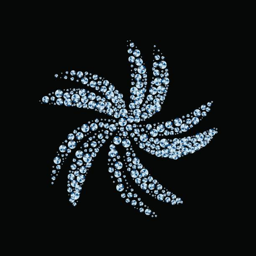
a flower from diamonds on a black background .